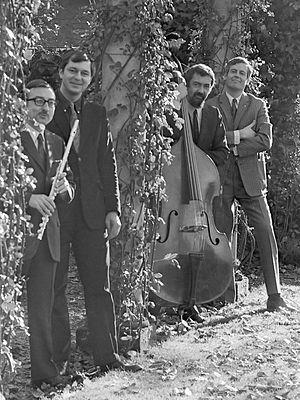
Guy Eugène Hilarion Pedersen est un contrebassiste, compositeur et antiquaire français né le 10 juin 1930 à Grand-Fort-Philippe et mort le 4 janvier 2005 à Rueil-Malmaison étant âgé de 74 ans.
Raymond Guiot, né le 5 octobre 1930 à Roubaix, est un flûtiste, pianiste et compositeur français. C'est aussi un très grand pédagogue qui a formé de nombreux flûtistes à travers le monde.